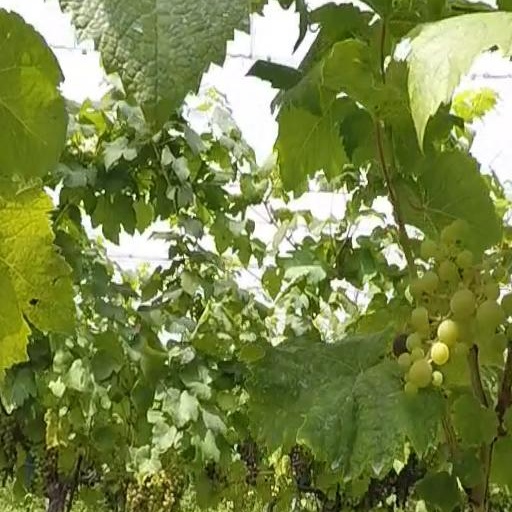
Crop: grape